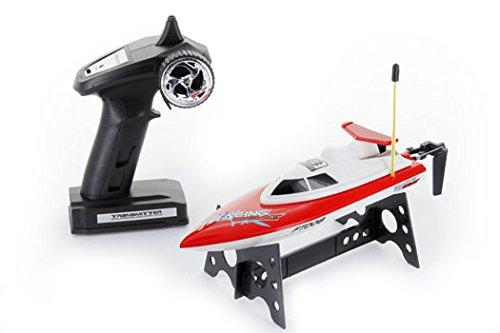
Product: FT008 4-Channel 27mhz High Speed Racing RC Boat - RED
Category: Toys & Games | Hobbies | Remote & App Controlled Vehicles & Parts | Remote & App Controlled Vehicles | Watercraft
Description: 10 MPH speed boat perfect for young children playing in small ponds or swimming pools.
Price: $41.19
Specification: ProductDimensions:14.9x9.1x4inches|ItemWeight:1.6pounds|ShippingWeight:1.6pounds(Viewshippingratesandpolicies)|ASIN:B00NH5YAQA|Manufacturerrecommendedage:14yearsandup